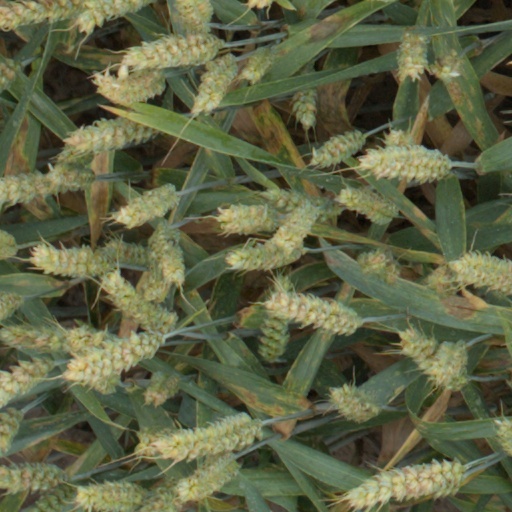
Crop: wheat